Thomas Graham, 1st Baron Lynedoch

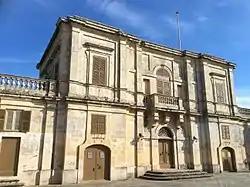
Palazzo Dorell in Gudja, Malta, which was Graham's headquarters during the blockade of 1798–1800

Her portrait by Thomas Gainsborough was highly acclaimed when exhibited at the Royal Academy in 1777. The painting Portrait of Mrs Mary Graham was covered over by Graham after her death. The painting now hangs in the National Galleries of Scotland, Edinburgh.